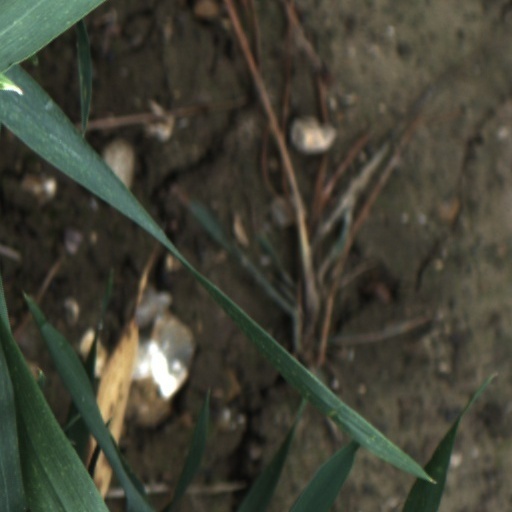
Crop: wheat